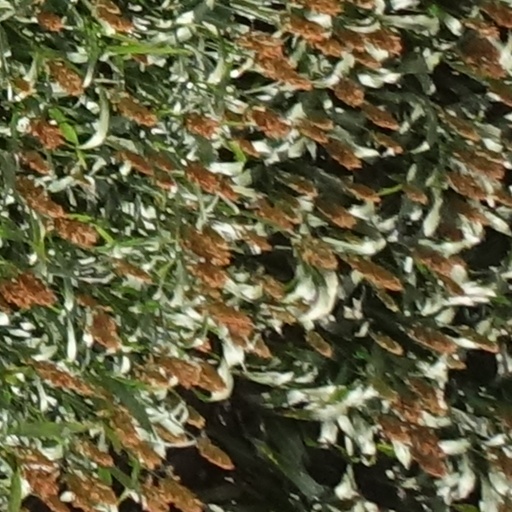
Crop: sorghum